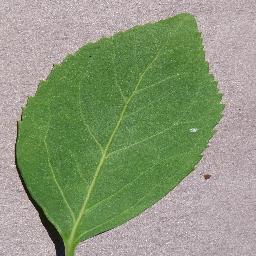
Label: Cherry___healthy